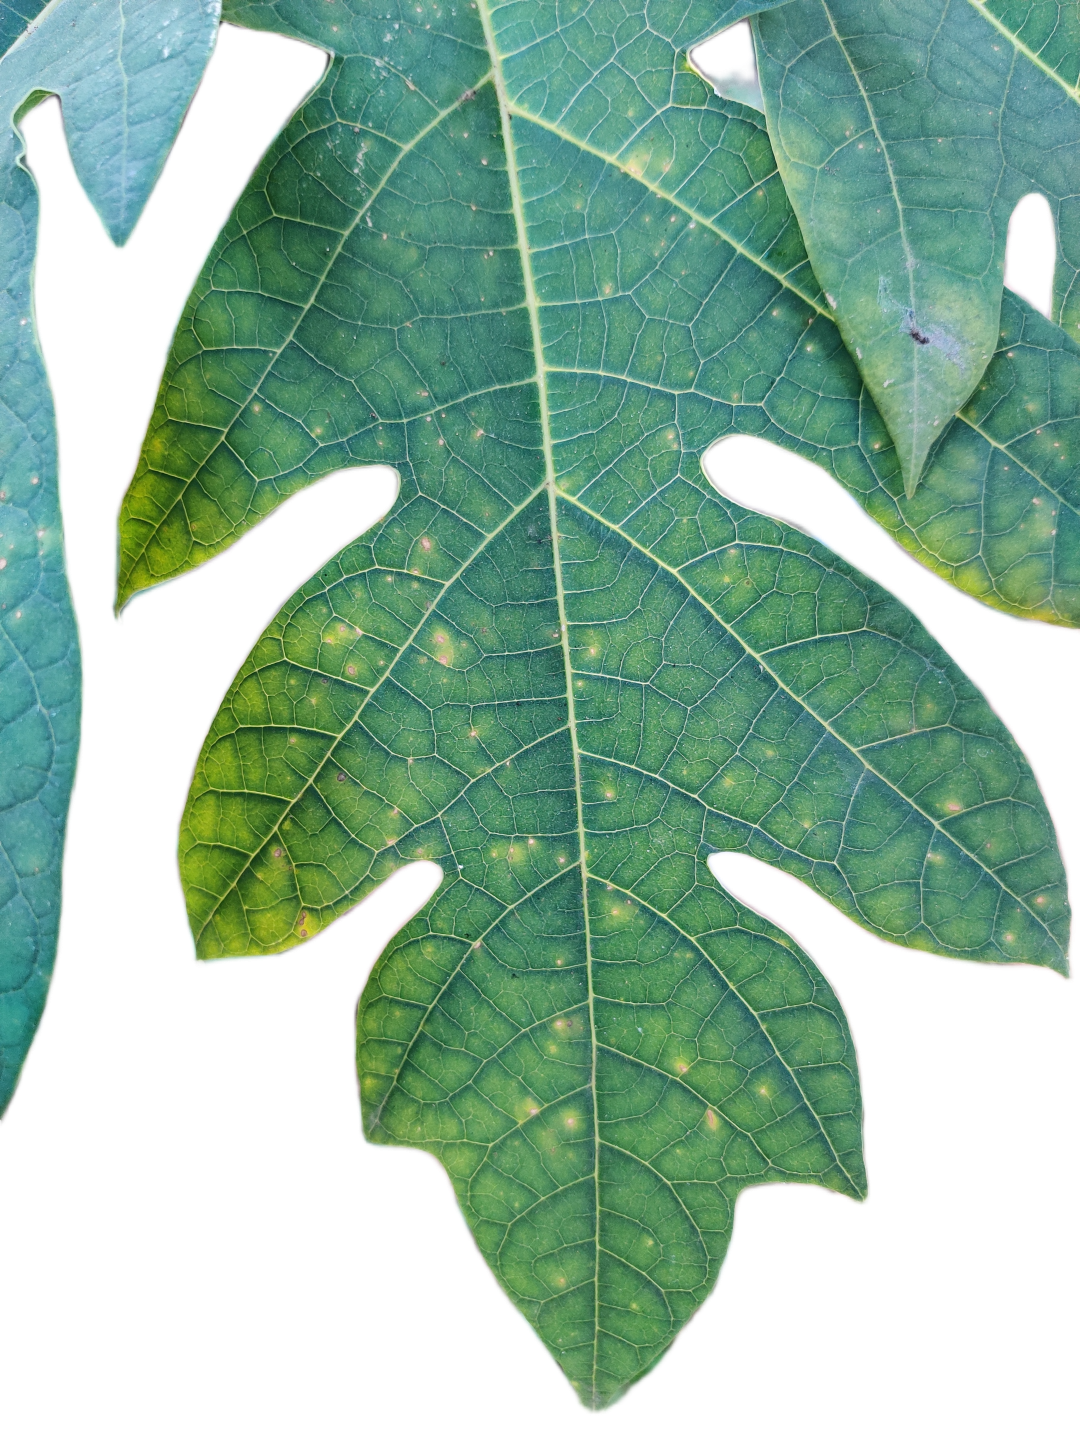
Crop: Papaya
Label: Carica_Insect_Hole